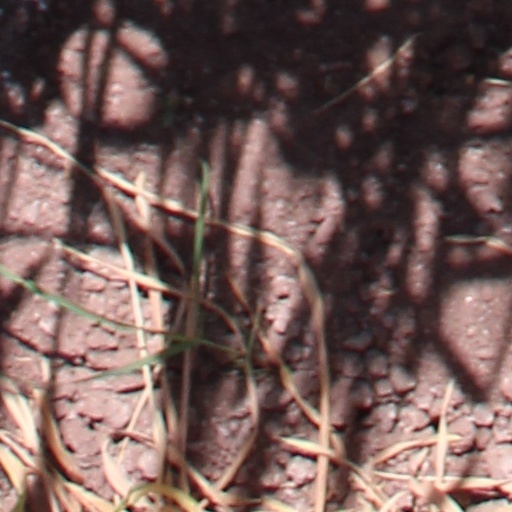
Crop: wheat